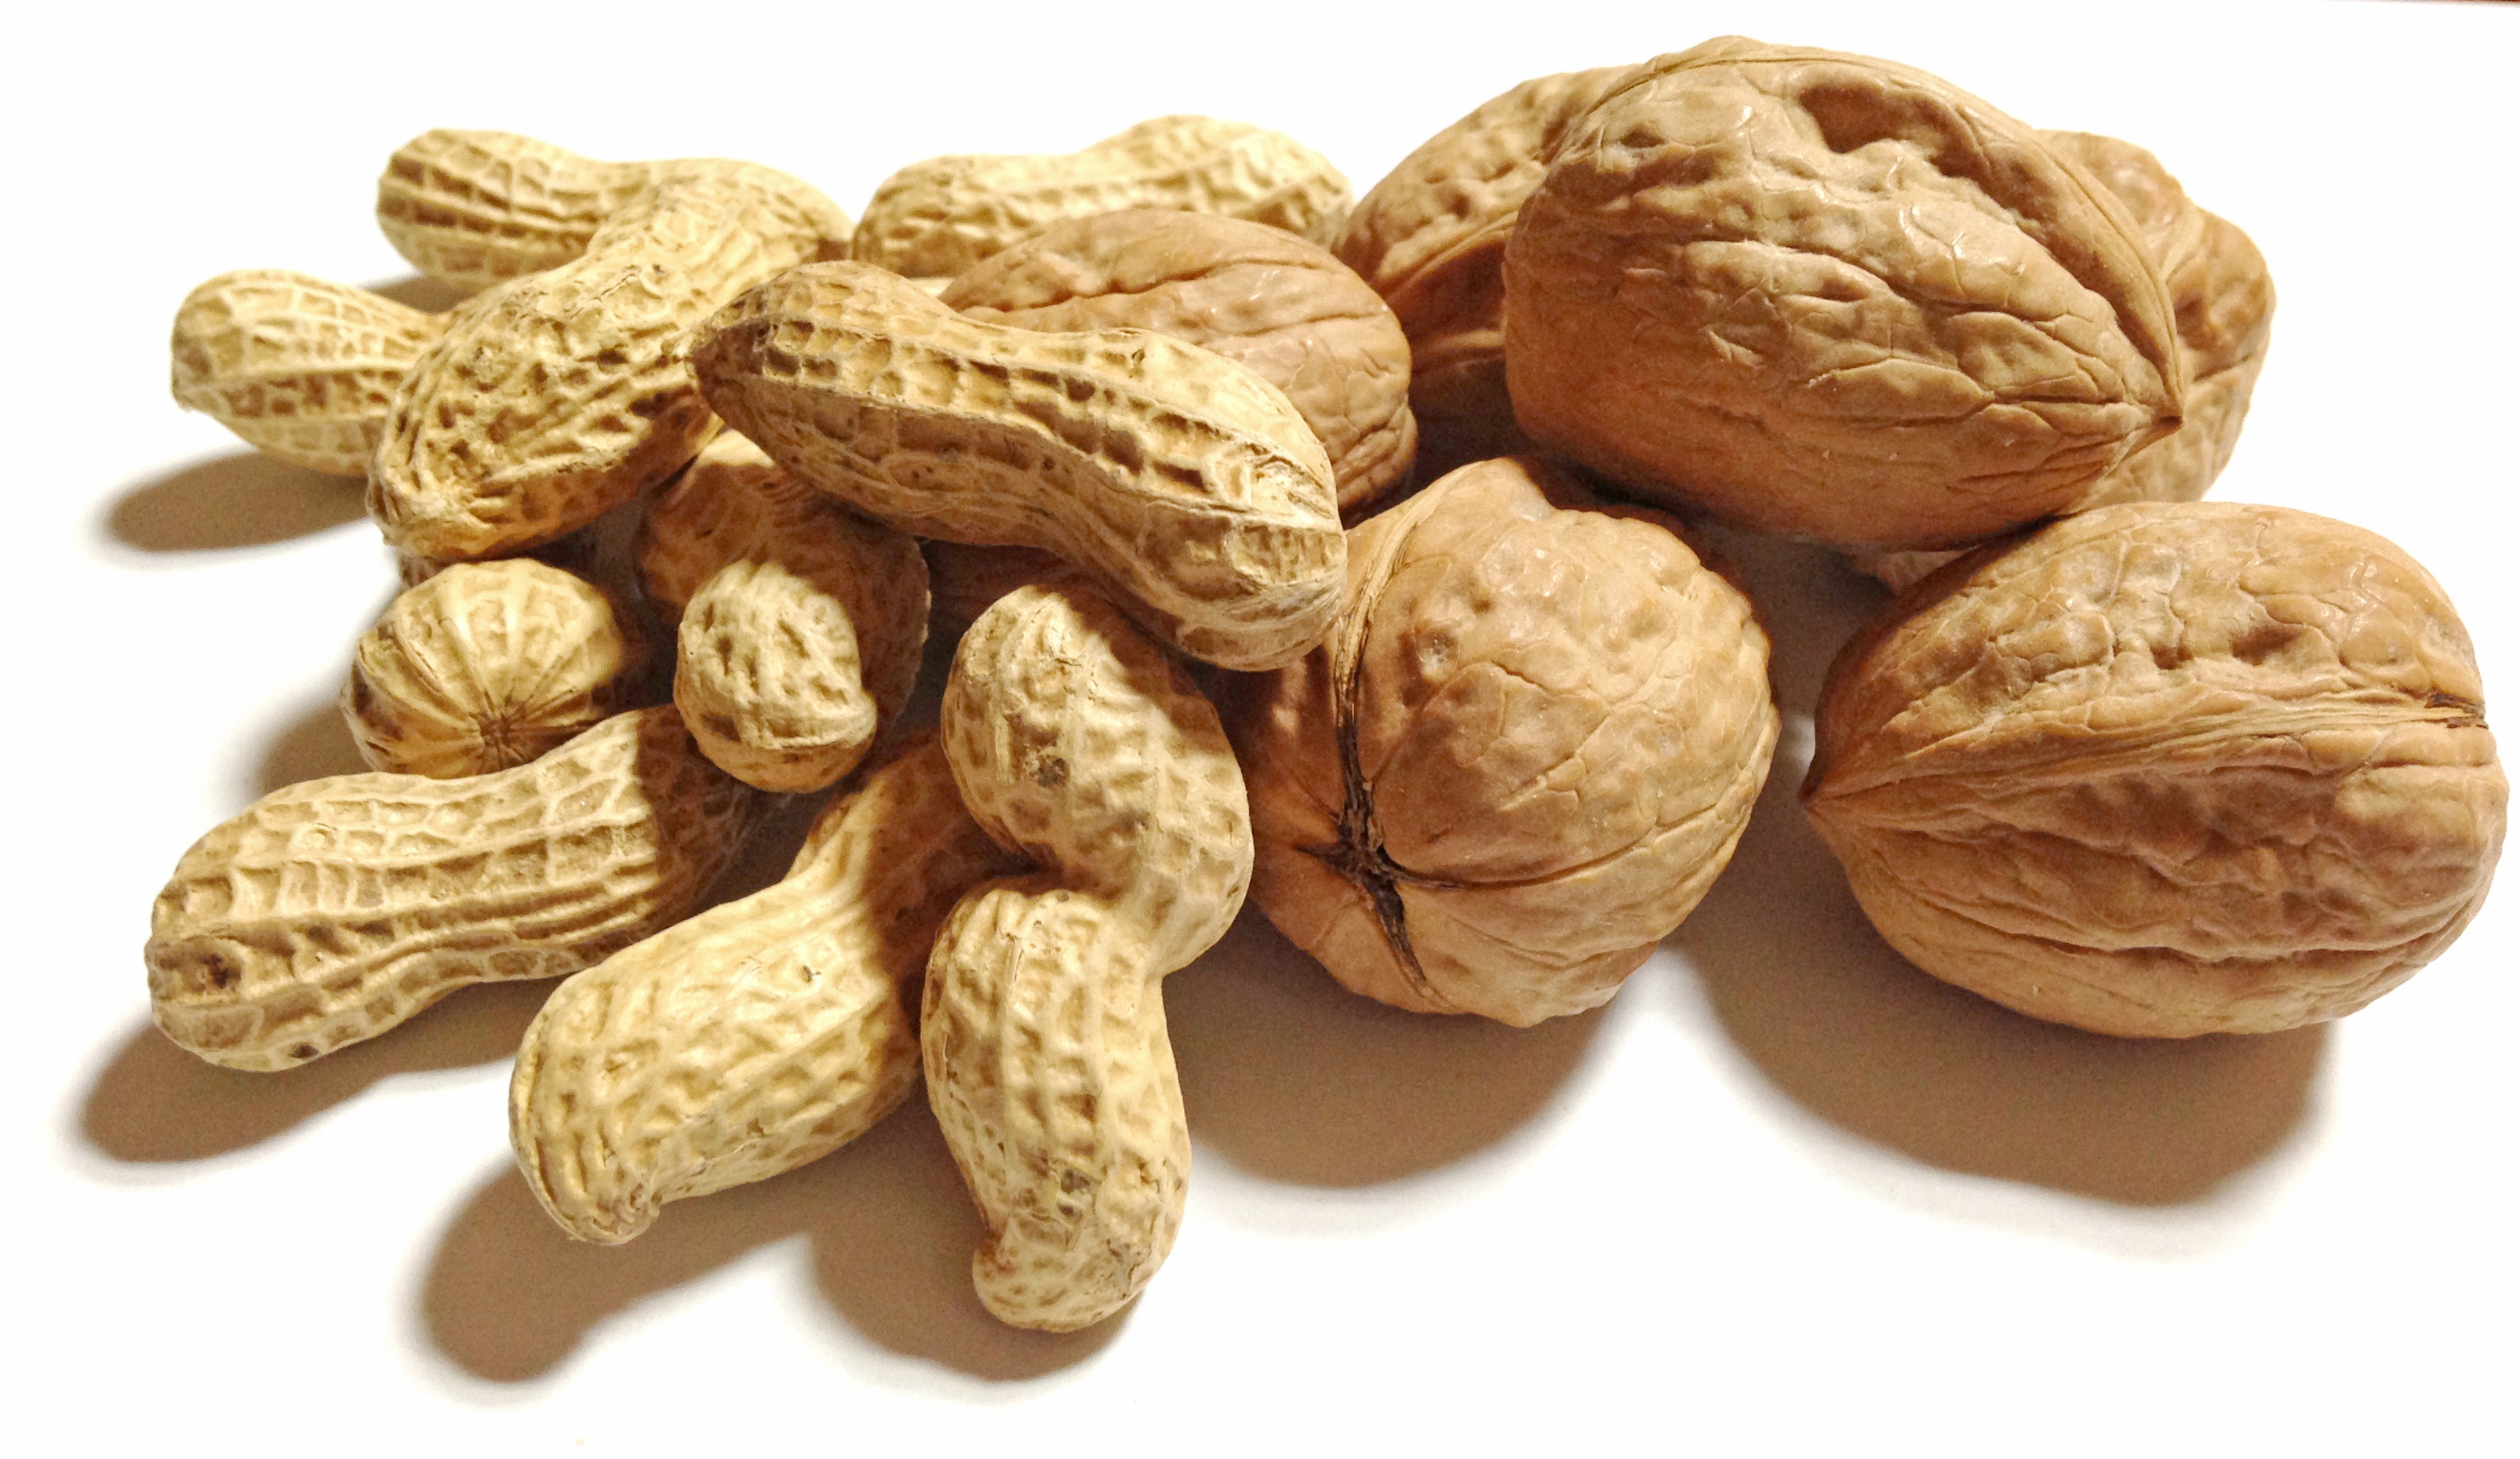
plant, fruit, food, produce, nut, walnut, nuts, peanut, flowering plant, land plant, nuts seeds, tree nuts